Leiden

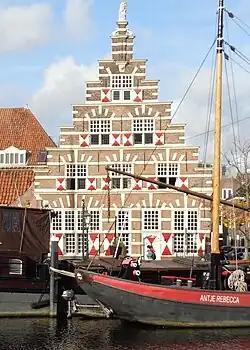

The two branches of the Oude Rijn, which enter Leiden on the east, unite in the centre of the city. The city is further intersected by numerous small canals with tree-bordered quays. On the west side of the city, the Hortus Botanicus and other gardens extend along the old "Singel", or outer canal. The Leidse Hout park, which contains a small deer park, lies on the northwest border with Oegstgeest. The "Van der Werf Park" is named after the mayor , who defended the city against the Spaniards in 1574. The city was beleaguered for months and many died from famine. The open space for the park was formed by the accidental explosion of a ship loaded with gunpowder in 1807, which destroyed hundreds of houses, including that of the Elsevier family of printers.